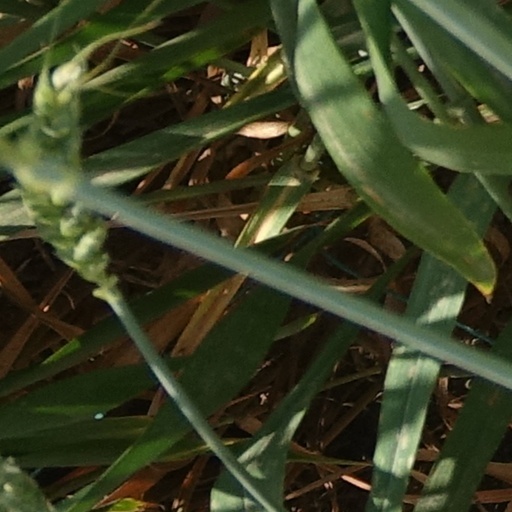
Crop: wheat